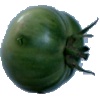
Label: Tomato not Ripened 1